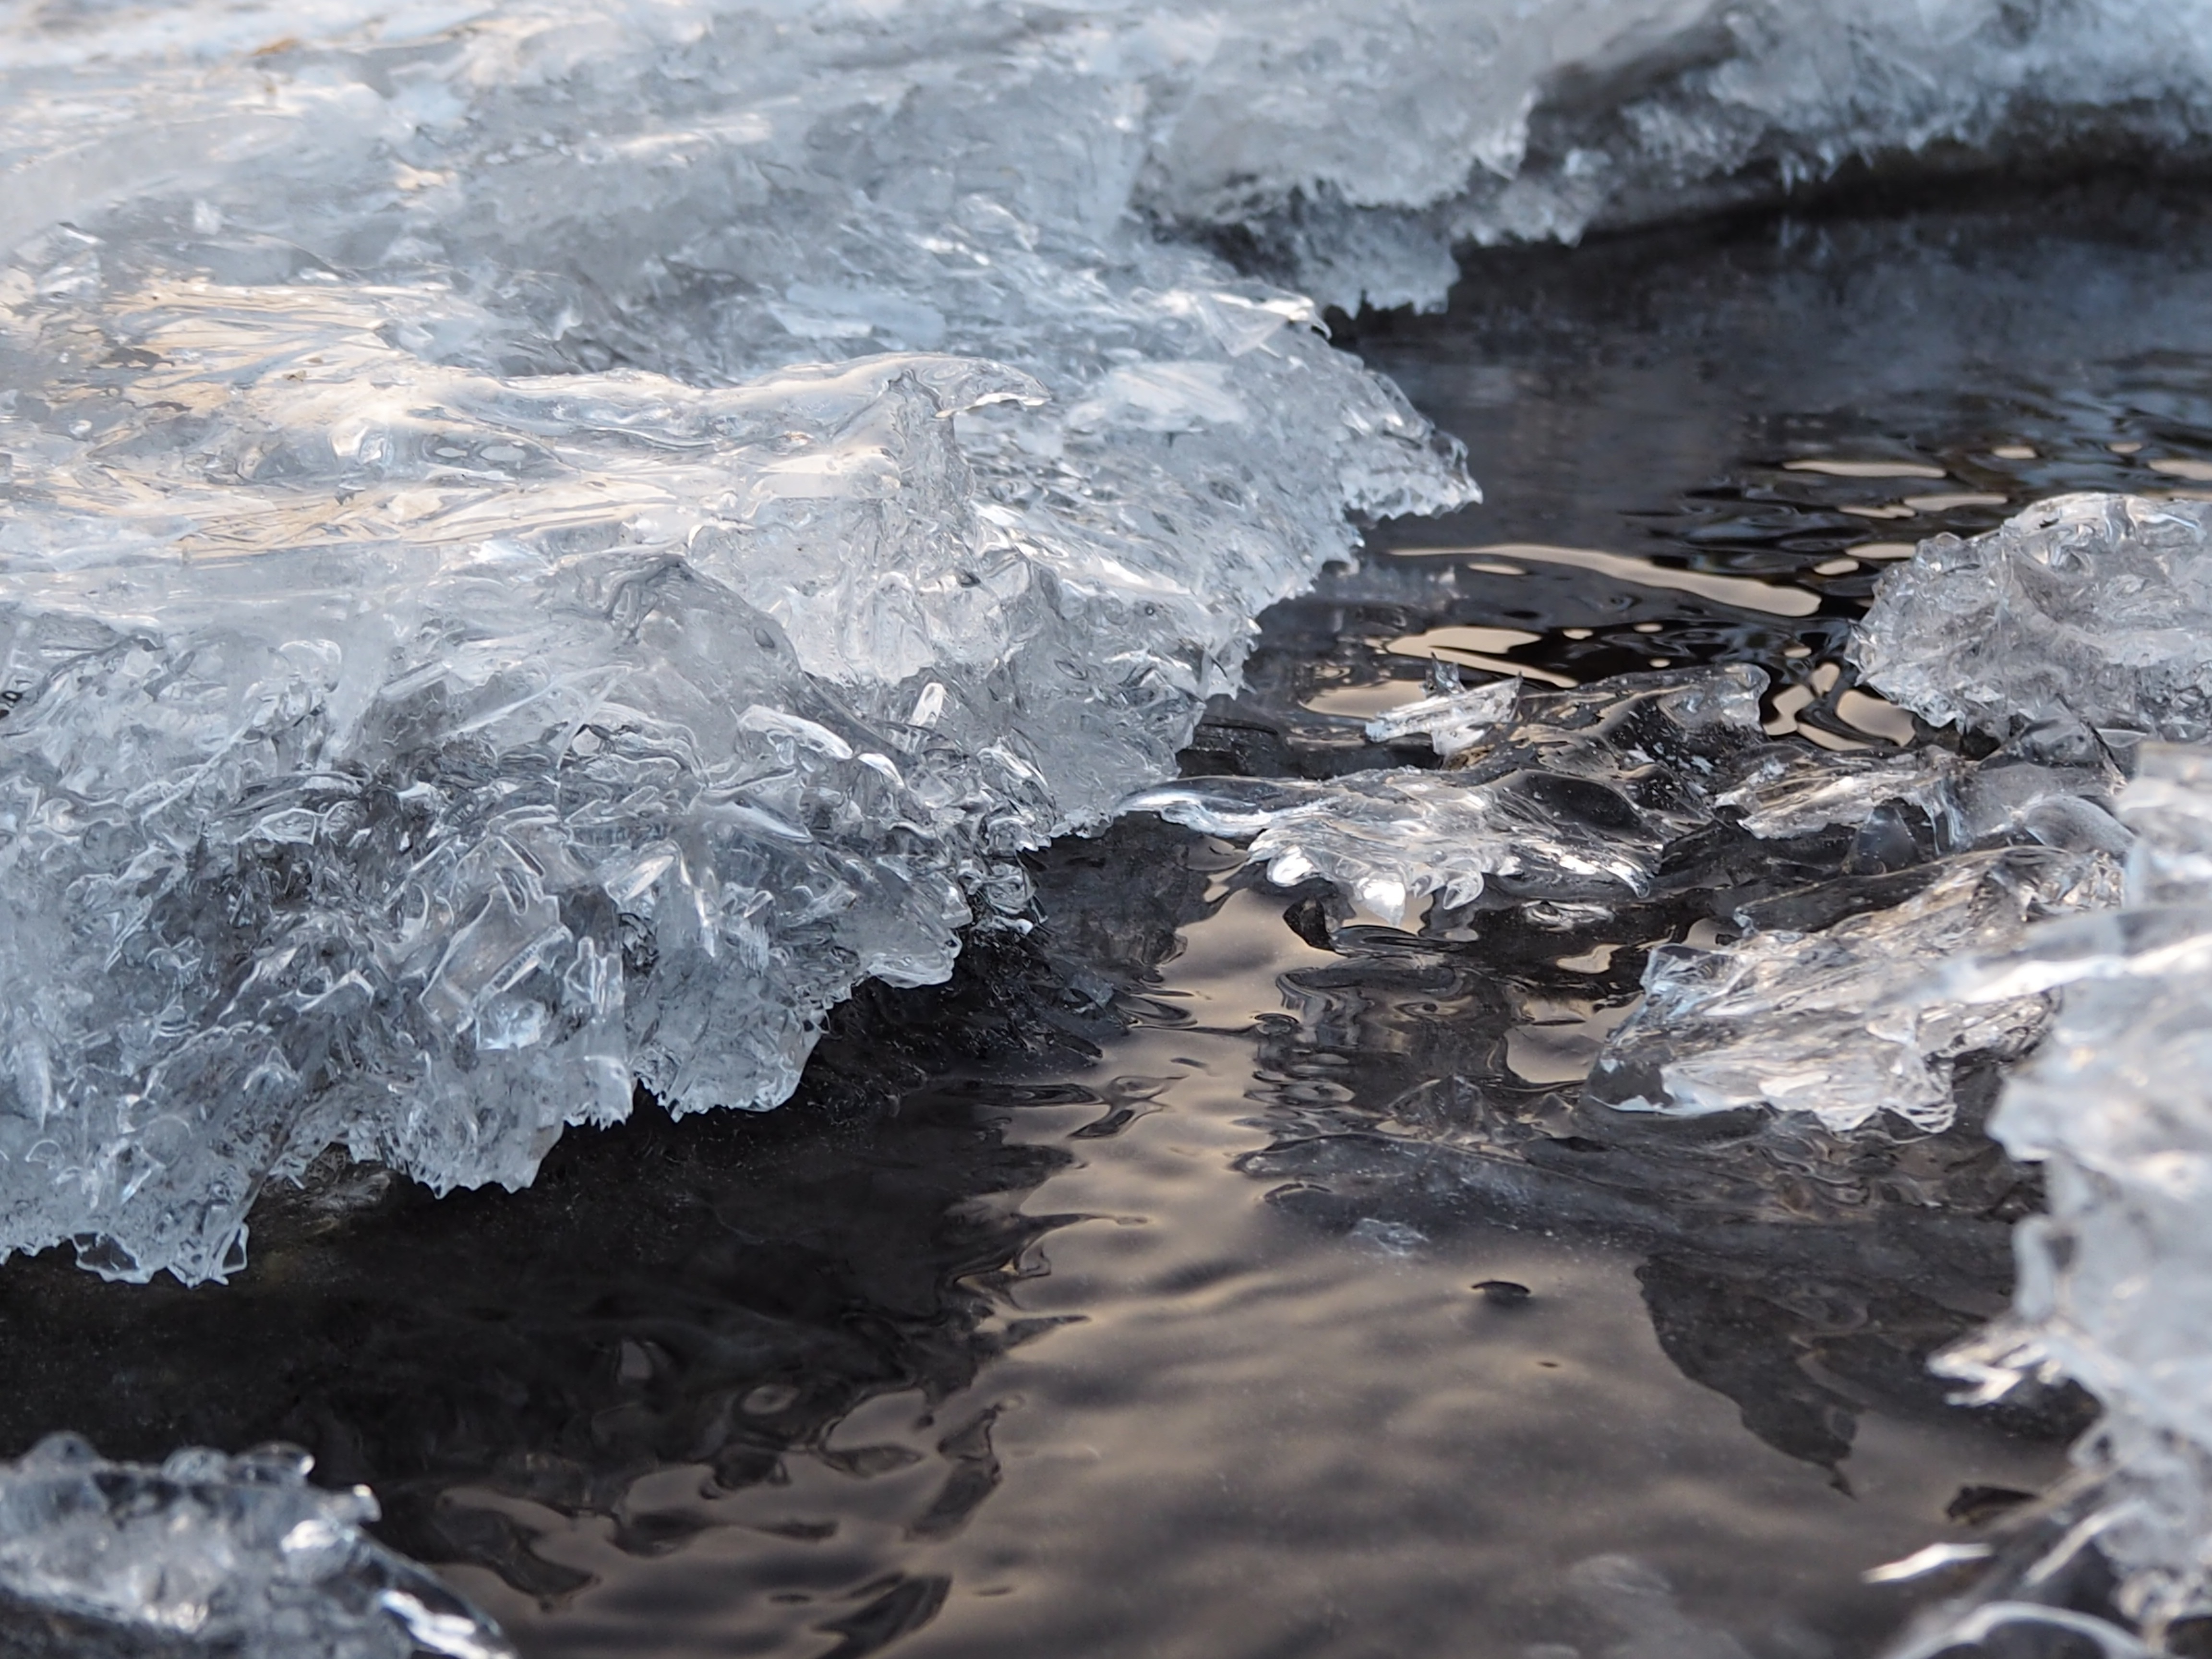
sea, water, nature, rock, ocean, snow, winter, wave, river, formation, stream, ice, reflection, geology, melting, watercourse, freezing, crystals, glacial landform, geological phenomenon, water resources